Dancing on My Own

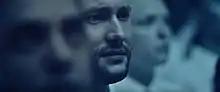
Calum Scott in the crowd

Self-produced by Calum Scott and directed by Ryan Pallotta, the video for the original version was released on 15 June 2016. A crowd of silent people dressed in white are looking towards a light source. Among them, Scott mouths the song lyrics. A man and a woman move through the crowd to find each other. By April 2020 the video had received over 400 million YouTube views.